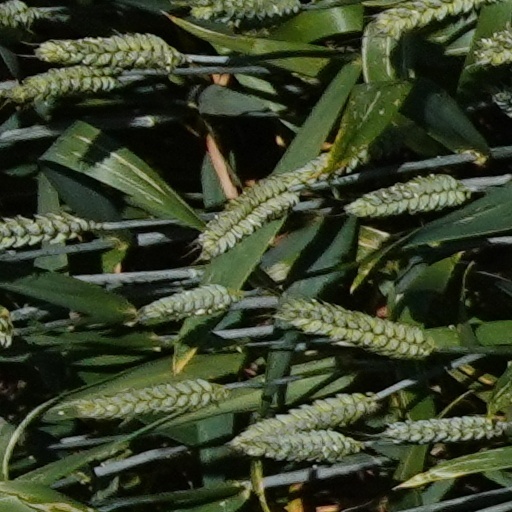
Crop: wheat